Uno Cygnaeus

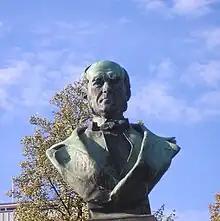
Bust of Cygnaeus.

In 1855 the Russian senate was commissioned to advance the educational system in Finland after Tsar Alexander II ascended to the throne. The senate collected proposals from different sources. Uno Cygnaeus also sent a proposal which gained the senate's support and Cygnaeus was appointed to develop a folk school system. He travelled via Sweden and Denmark to the German states and to Switzerland to collect information about different educational systems. He was most influenced by the kindergartens in Hamburg and the Swiss school system. Cygnaeus drew up a plan on the basis of notes, which he took during his journeys, and the senate approved his plan in 1861.